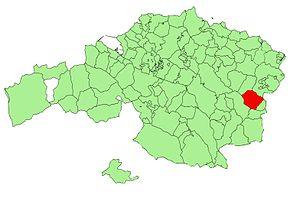
Mallabia en basque ou Mallavia en espagnol est une commune de Biscaye dans la communauté autonome du Pays basque en Espagne.